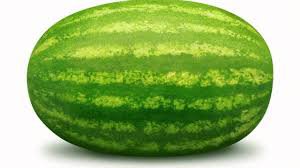
Label: Watermelon